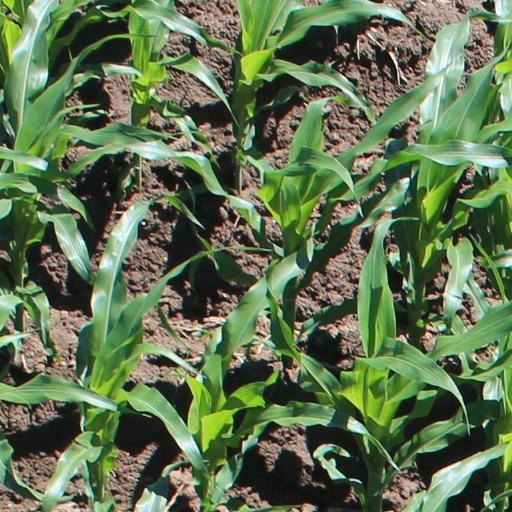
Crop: maize; corn